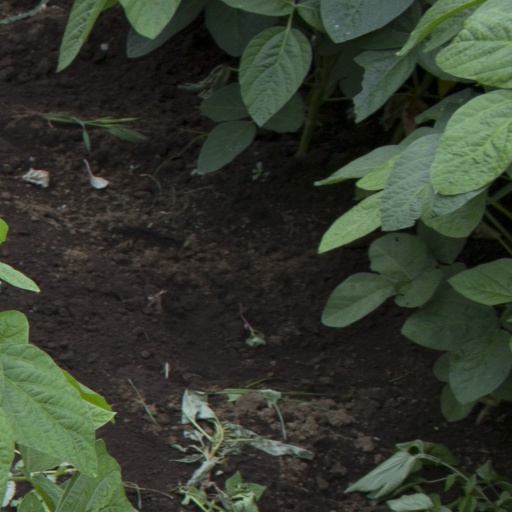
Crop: soybean